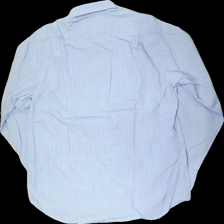
View: back
Type: Shirt
Category: Men
Brand: Stenströms (Skjorta)
Colors: White, Blue
Material: 100% cotton
Pattern: Other
Cut: Regular
Size: 42
Season: All
Stains: Major
Price range: <50
Recommended usage: Export